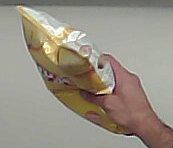
Product: lays_classic